Eastern imperial eagle

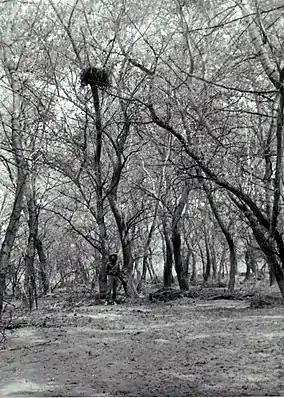
Nest of eastern imperial eagle in Georgia.

Assorted bird species may factor heavily into the diet of eastern imperial eagles. More than 120 bird species are known to be taken by this eagle. European studies reflect the high importance of common pheasants ("Phasianus colchicus"), in Europe a non-native gamebird (although the imperial eagle also encounters and hunts the species extensively in its native range as well), in their foods. In the aforementioned large Hungarian study, pheasants were the third most frequently taken prey species, making up 12% of the diet. In the Czech Republic, the pheasant ranked third as well. In Slovakia, the pheasant was second only to the hare in frequency, comprising 17.3% of the foods, although exclusively juvenile and hen pheasants (no cocks) were reportedly taken. In Bulgarian studies, the domestic chicken ("Gallus gallus domesticus") seems to take the place of pheasants in their diet, making up 10.8% and 20.8% at Saker mountain and Dervent heights and second most frequently taken prey at both, respectively. The largest study of the eastern imperial eagle's dietary habits known occurred in the vast Naurzum Nature Reserve in Kazakhstan, where 11,079 prey items were reviewed. The prey spectrum was exceptionally diverse here, with no one prey reliably being favored by the imperial eagle pairs, despite an ample colony of yellow ground squirrel ("Spermophilus fulvus") and russet ground squirrel ("Spermophilus major") being nearby and at least three other species of eagles with nearby nesting sites presenting possible resource competition. Without presenting the metrics, apparently birds were the highest volume prey for the imperial eagles, especially corvids, namely the rook ("Corvus frugilegus") and Eurasian magpie ("Pica pica"), numerous species of duck as well as Eurasian kestrels ("Falco tinnunculus") and little bustards ("Tetrax tetrax"). In East Thrace, Turkey, the second most regularly taken prey species is the yellow-legged gull ("Larus michahellis"), which comprised more than 12% of the diet by number and 13.8% of the prey biomass. Additionally in East Thrace, a high volume of white storks ("Ciconia ciconia") was taken, making up 11.3% of the biomass. In Bulgaria, similar prey were important secondary foods, i.e. Caspian gulls ("Larus cachinnans") at 9.78% of the diet in the Saker mountain area, while white stork made up 10.42% of the diet at Dervent heights. A study of wintering eastern imperial eagles in the Bharatpur district of India showed that this species was generally more inactive but also more likely to capture its own food (rather than through scavenging or kleptoparasitism) than 4 assorted other eagle species in the area. Like other eagles here, the imperial eagles most often fed on various water birds, mainly the nestlings of late-nesting painted storks ("Ciconia leucocephalus"), black-headed ibis ("Threskiornis melanocephalus"), Oriental darters ("Anhinga melanogaster") and a couple of species of cormorant. However, the imperial eagle in particularly here took to regularly hunting various adult water birds especially ducks, geese and large rails and had a mean daily food intake (not mean prey size) of . In the Saurashtra region of India, imperial eagles were observed to show a preference for hunting diving water birds, including Eurasian coots ("Fulica atra") and diving ducks, which they would hunt in a style reminiscent of the white-tailed eagle, forcing them to dive as they circled over the water and capturing them as they came to the water's surface to breathe. Numerous pigeons and doves may also be taken fairly often, such as in Slovakia where rock doves ("Columba livia") were the 3rd most often regular prey at 11.79% of the diet. In general, a picture emerges of the imperial eagle's dietary preference for relatively large birds with conspicuous behaviour, relatively slow flight, who can be struck on or near the ground and/or have vulnerable nesting sites or conspicuous young, such as gamebirds, waterfowl, other water birds and corvids.